Lý dynasty

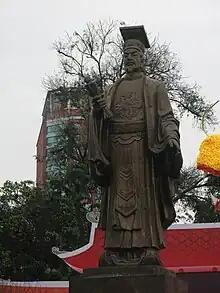
Statue of emperor Lý Thái Tổ (974–1028), Hanoi

From the reign of Lý Thái Tổ with the other emperors, the Lý dynasty began to focus on solving some major and minor situations: